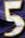
Number: 5